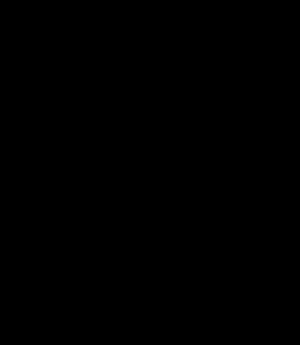
Les alcanes sont des hydrocarbures saturés. Ils ne sont constitués que d'atomes de carbone et d'hydrogène, liés entre eux par des liaisons simples, les atomes de carbone sont reliés à un nombre maximal d'atomes d'hydrogène — d'où le nom de « saturé ». Les alcanes non cycliques possèdent une formule brute de la forme CₙH₂ₙ₊₂ où n est un entier naturel non nul.